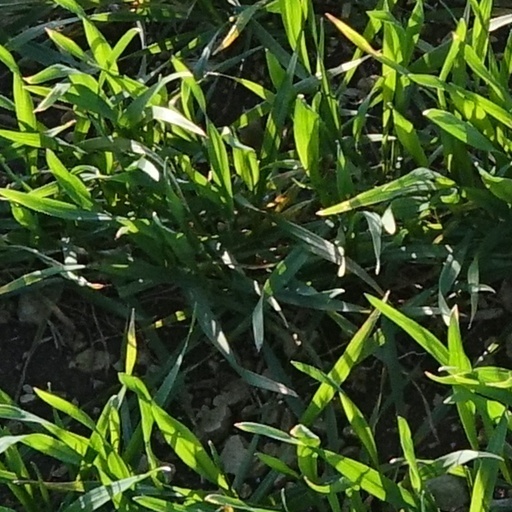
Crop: wheat